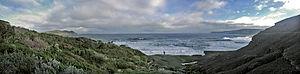
Le cap du Sud-Est, en anglais South East Cape, est le point le plus méridional de l'île de Tasmanie.